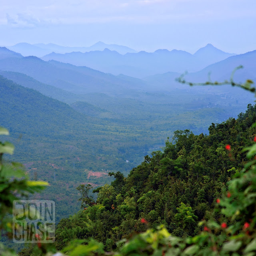
driving through mountains on the way .